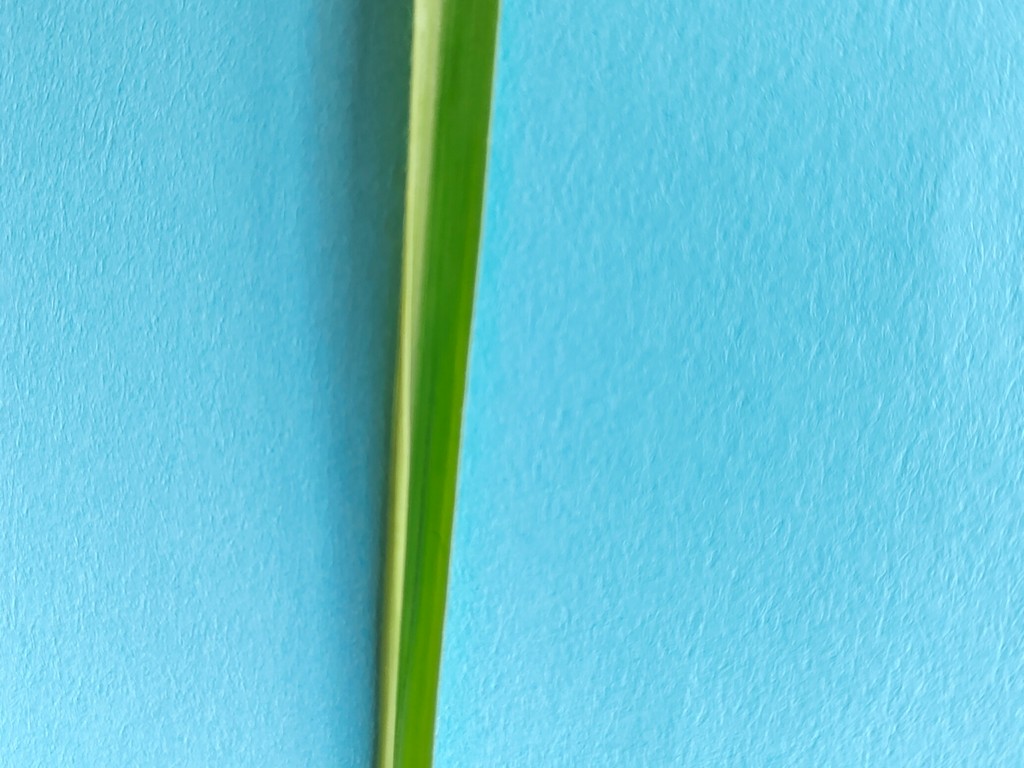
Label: Healthy